Visa requirements for Armenian citizens

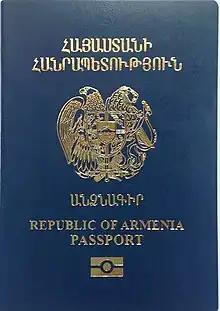
An Armenian passport

Visa requirements for Armenian citizens are administrative entry restrictions by the authorities of other states placed on citizens of Armenia. As of April 2025, Armenian citizens had visa-free or visa on arrival access to 68 countries and territories, ranking the Armenian passport 71st in terms of travel freedom according to the Henley Passport Index.